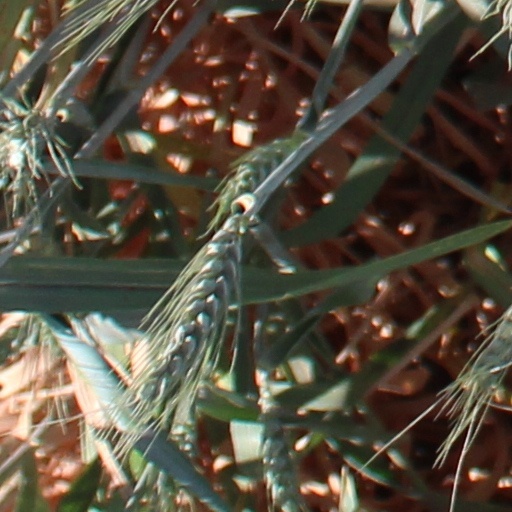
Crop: wheat